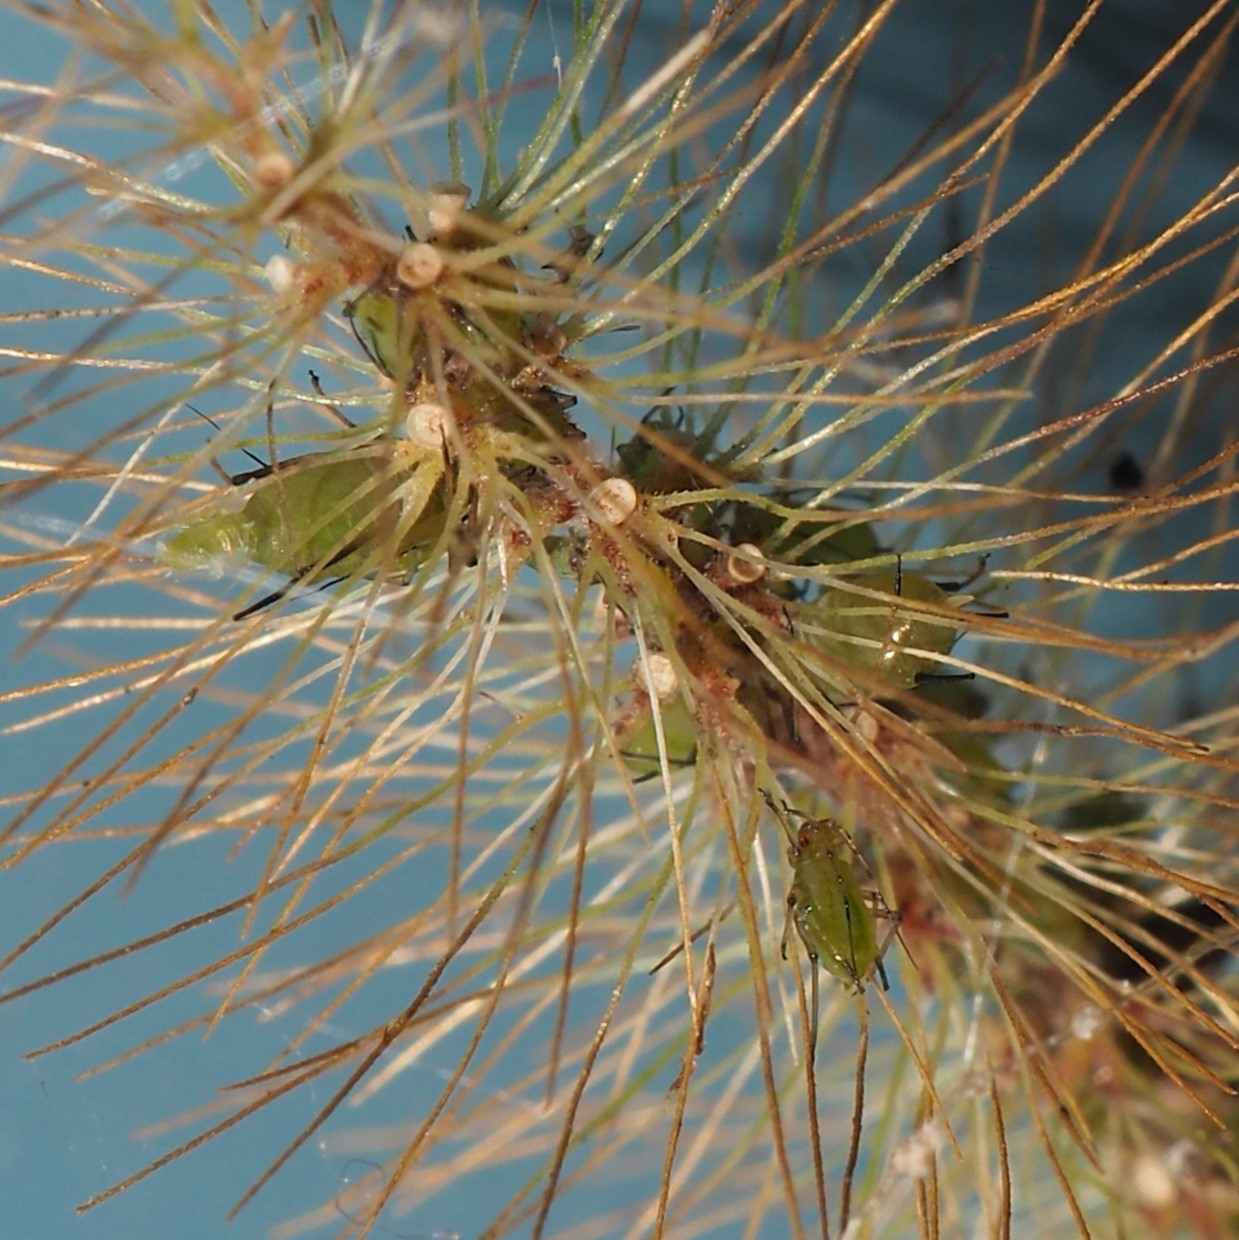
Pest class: english_grain_aphid